History of modern Serbia

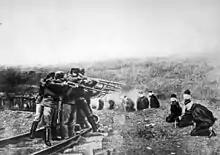
Austro-Hungarian troops executing captured Serbians, 1917. Serbia lost about 850,000 people during the war, a quarter of its pre-war population.

On June 28, 1914, a team of seven assassins awaited the heir to the throne of the Austro-Hungarian Empire, Archduke Franz Ferdinand of Austria, at his announced visit in Sarajevo. After Nedeljko Čabrinović's first unsuccessful attack, the Bosnian Serb nationalist Gavrilo Princip assassinated the Archduke and his wife Sophie Chotek. Princip, Čabrinović and their accomplice Trifko Grabež had come from Belgrade; the three told almost all they knew to Austro-Hungarian authorities. Serbian Major Vojislav Tankosić directly and indirectly not only had provided six hand grenades, four Browning Automatic Pistols and ammunition, but also money, suicide pills, training, a special map with the location of gendarmes marked, knowledge of contacts on a special channel used to infiltrate agents and arms into Austria-Hungary, and a small card authorizing the use of that special channel. Major Tankosić confirmed to the historian Luciano Magrini that he provided the bombs and revolvers and was responsible for the self-avowed terrorists’ training, and that he initiated the idea of the suicide pills. From June 30 to July 6 Austria-Hungary and Germany made requests to Serbia directly and her through Serbia's ally Russia to open an inquiry into the plot on Serbian soil but were flatly rejected. In its July Ultimatum from July 23, Austria-Hungary asked Serbia to act in conformity with its March 1909 commitment to the Great Powers to respect the territorial integrity of Austria-Hungary and to maintain good neighborly relations, giving Serbia a 48-hour time limit. Failure to accept these demands would result in the withdrawal of Austria-Hungary's diplomatic legation from Serbia. Serbia drafted a conciliatory response, accepting all the points except point #6, demanding a criminal investigation against those participants in the conspiracy that were present in Serbia, and point #7 to allow an Austrian delegation to participate in the investigation.